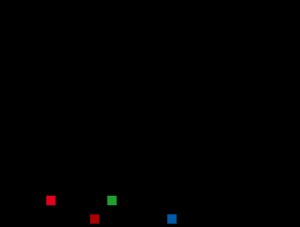
De tyske delstatsparlamenter / Pladsfordeling i grafisk fremstilling
Pladsfordelingen i Bremische Bürgerschaft
I Tysklands 16 delstatsparlamenter er der i øjeblikket 10 forskellige partier repræsenteret.